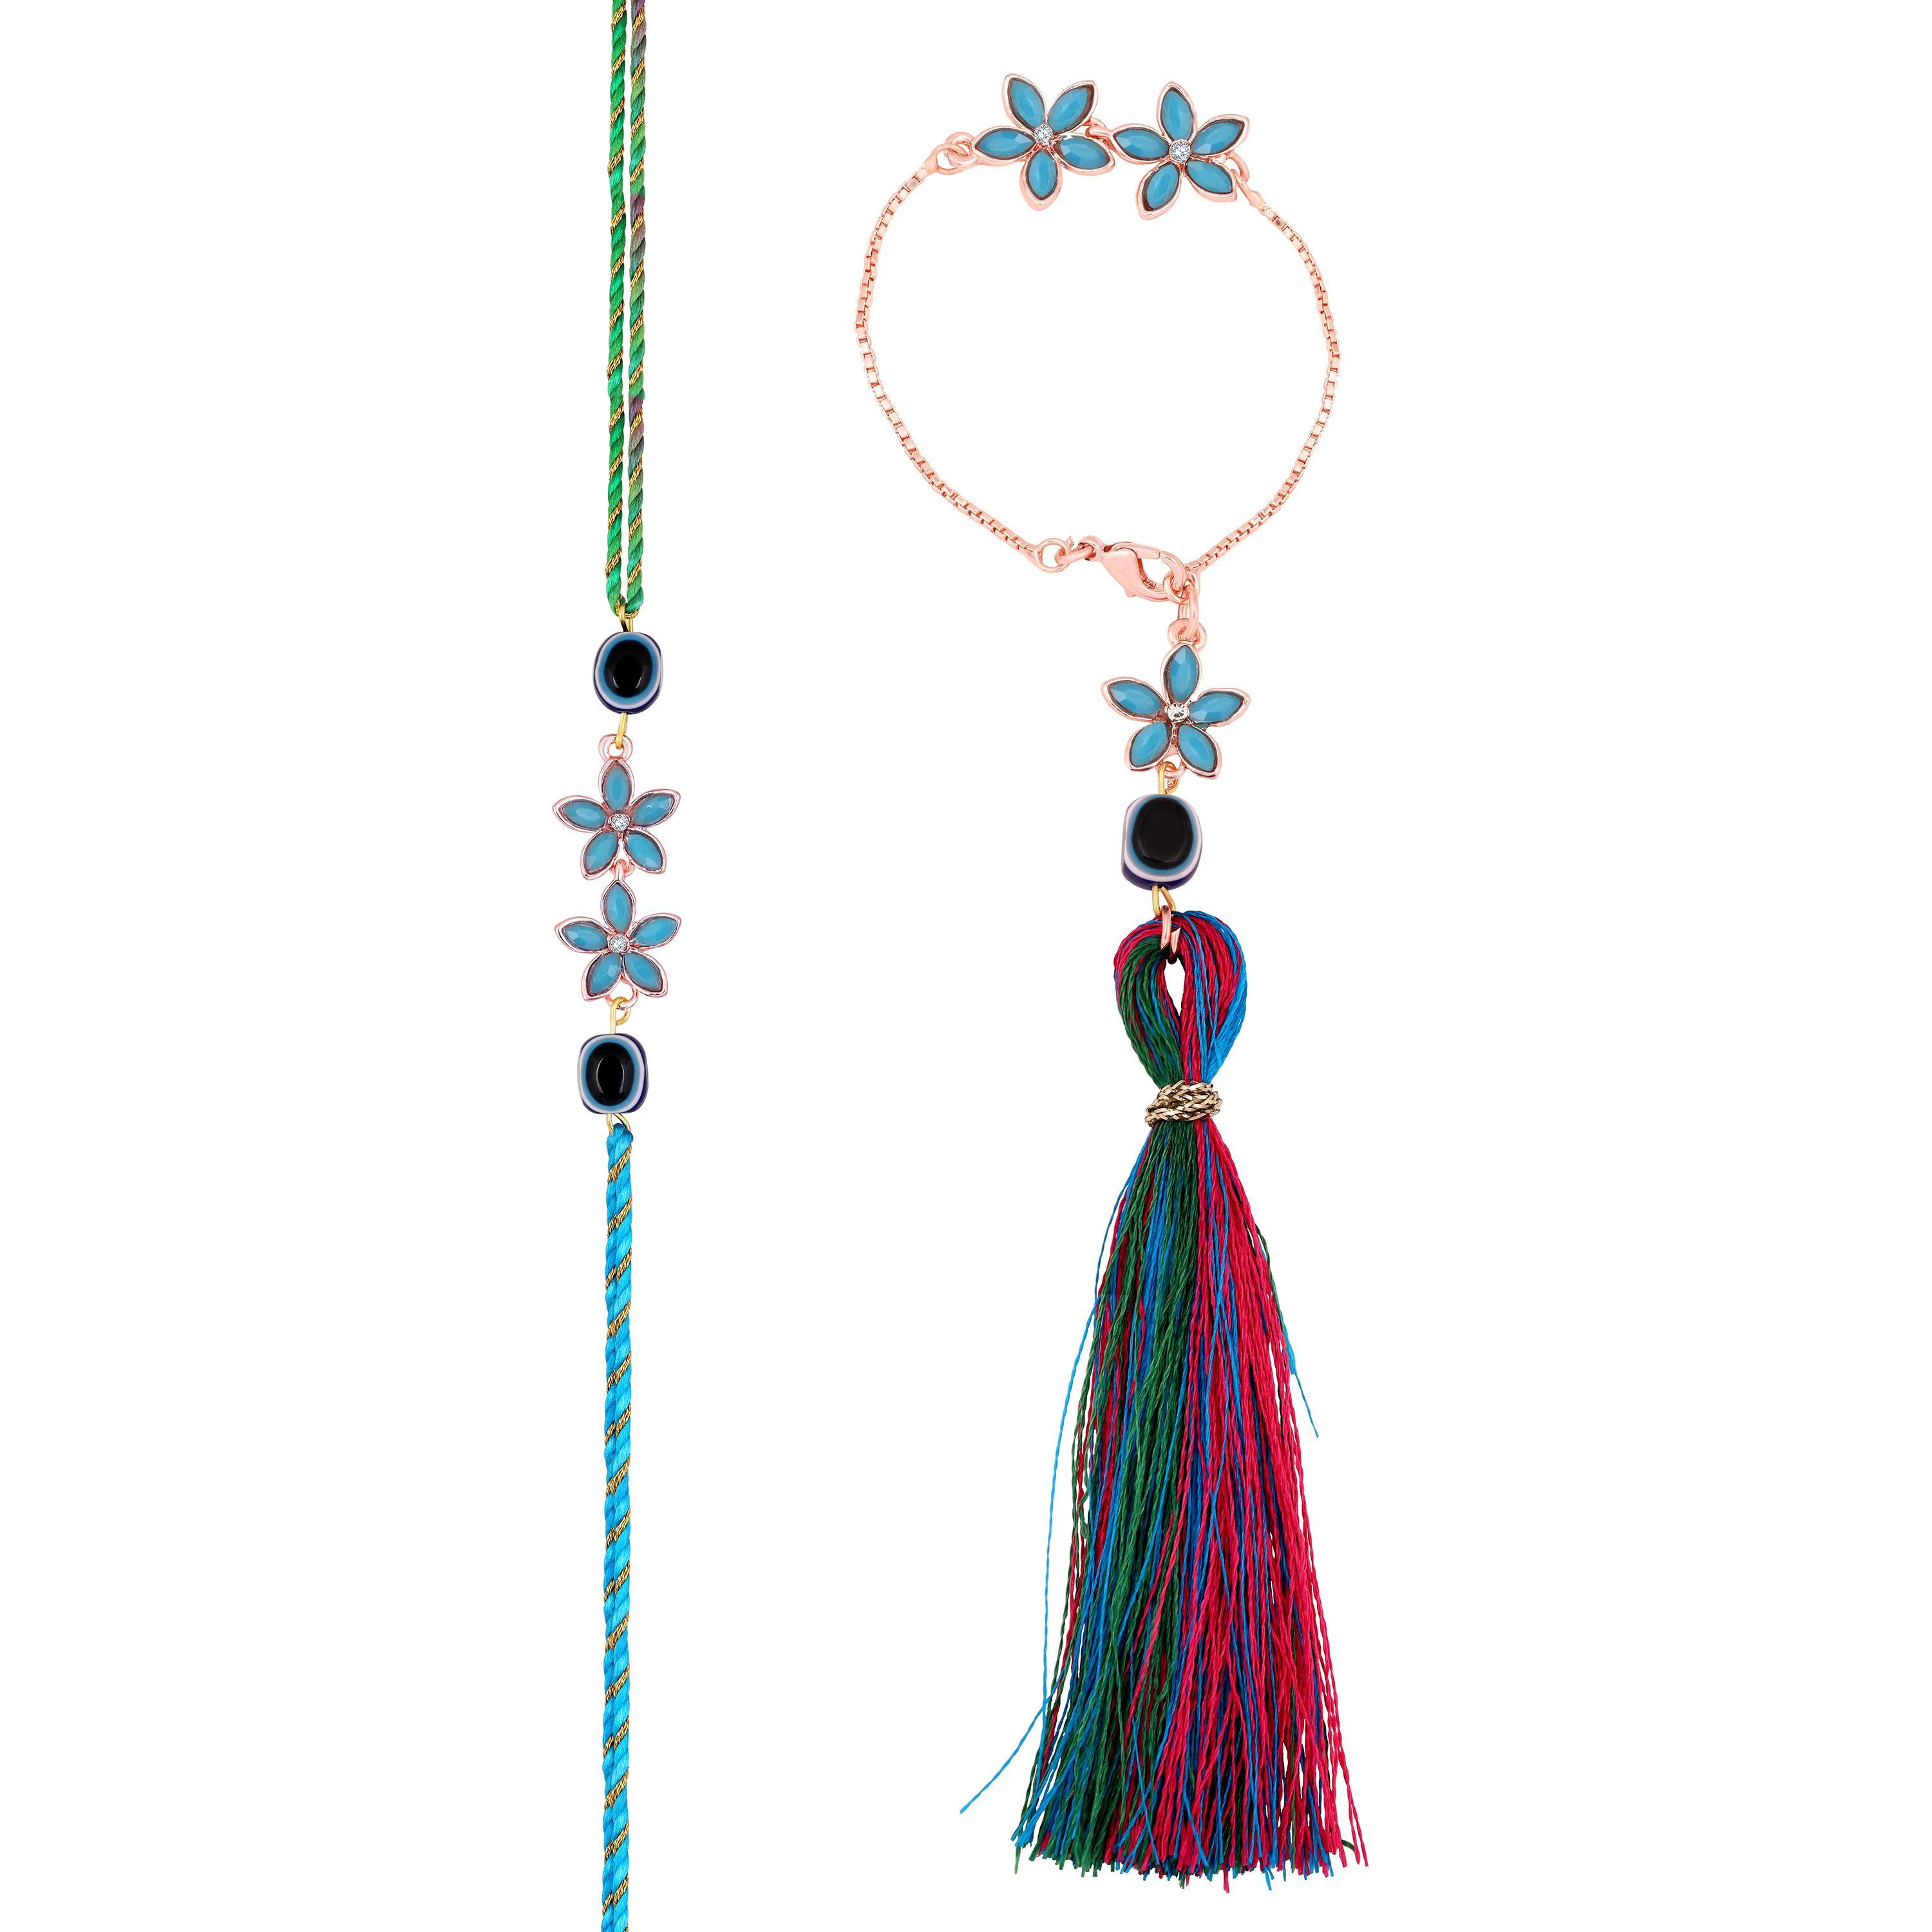
Mahi Blue Crystals Floral with Evil Eye Lumba and Brother Rakhi Set for Bhaiya and Bhabhi (RCOL1105682ZBlu)
Type: Rakhis
Brand: Mahi
Price: Rs. 329
 Celebrate Raksha Bandhan with our exquisitely crafted Rakhi, designed to strengthen the bond between siblings. This traditional Rakhi features intricate beadwork and durable thread, ensuring it stands the test of time. Handmade with care, each Rakhi is a unique and meaningful gift for your brother. Each Rakhi carries heartfelt blessings and good wishes for your brother's well-being and success. Celebrates the bond of love and protection between siblings, a cherished tradition in Indian culture.
Features: The Rakhi is adorned with vibrant colors and attractive embellishments that add a touch of elegance to the celebration. Multi-Purpose Use: Lumba Rakhi can be used as a bracelet or an ornamental accessory for various festive occasions and celebrations.,Content in Box : 1 Couple Rakhi ( Bhai and Bhabhi Rakhi) ; Cultural Significance: This beautiful Couple Rakhi will acknowledge your love for Your Brother and Sister in Law with the promise that your bond with him will grow stronger as time goes on.,Vibrant Colors: Adding bright and playful colors to the celebration will make it stand out and make it more enjoyable.,Celebrate the bond of love and protection with our exquisite Rakhis. Share the joy of Raksha Bandhan Festival with this beautiful Rakhi, a token of love, protection and blessings.,Adjustable Size and Easy to tie: Designed to fit wrists of all sizes. It is simple and easy to tie the Rakhi securely and effortlessly.
Included: 2 Rakhis